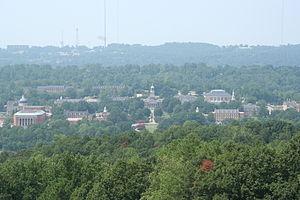
Homewood est une ville sise au sud-est du comté de Jefferson en Alabama. La ville est une banlieue du sud de la ville de Birmingham — la plus populeuse cité d'Alabama — située de l'autre côté de la Montagne Rouge. Sa densité de population est l'une des plus élevées d'Alabama. Au recensement effectué en 2010, la ville comptait 25 167 habitants.